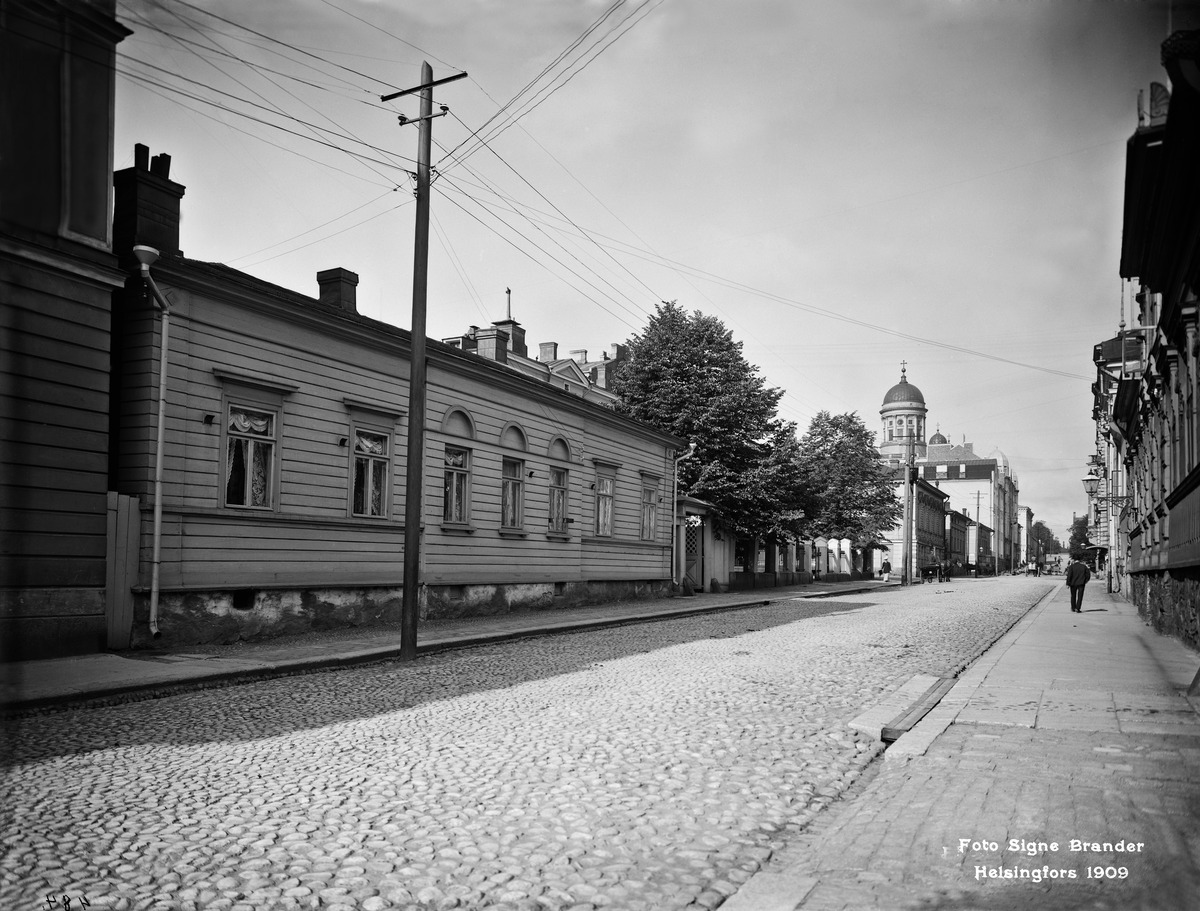
Kirkkokatu 6, 8, 10
sisällön kuvaus: Kirkkokatu 6, 8, 10 mustavalkoinen
Kuvaaja: Brander, Signe, valokuvaaja
Ajankohta: kuvausaika 1909
Paikka: Suomi, Uusimaa, Helsinki, Kruununhaka Helsinki, Kirkkokatu 6, 8, 10
Aiheet: puurakennukset, puut